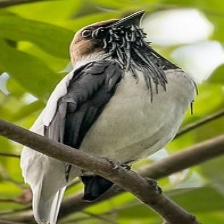
Species: BEARDED BELLBIRD
Scientific name: PROCNIAS AVERANO